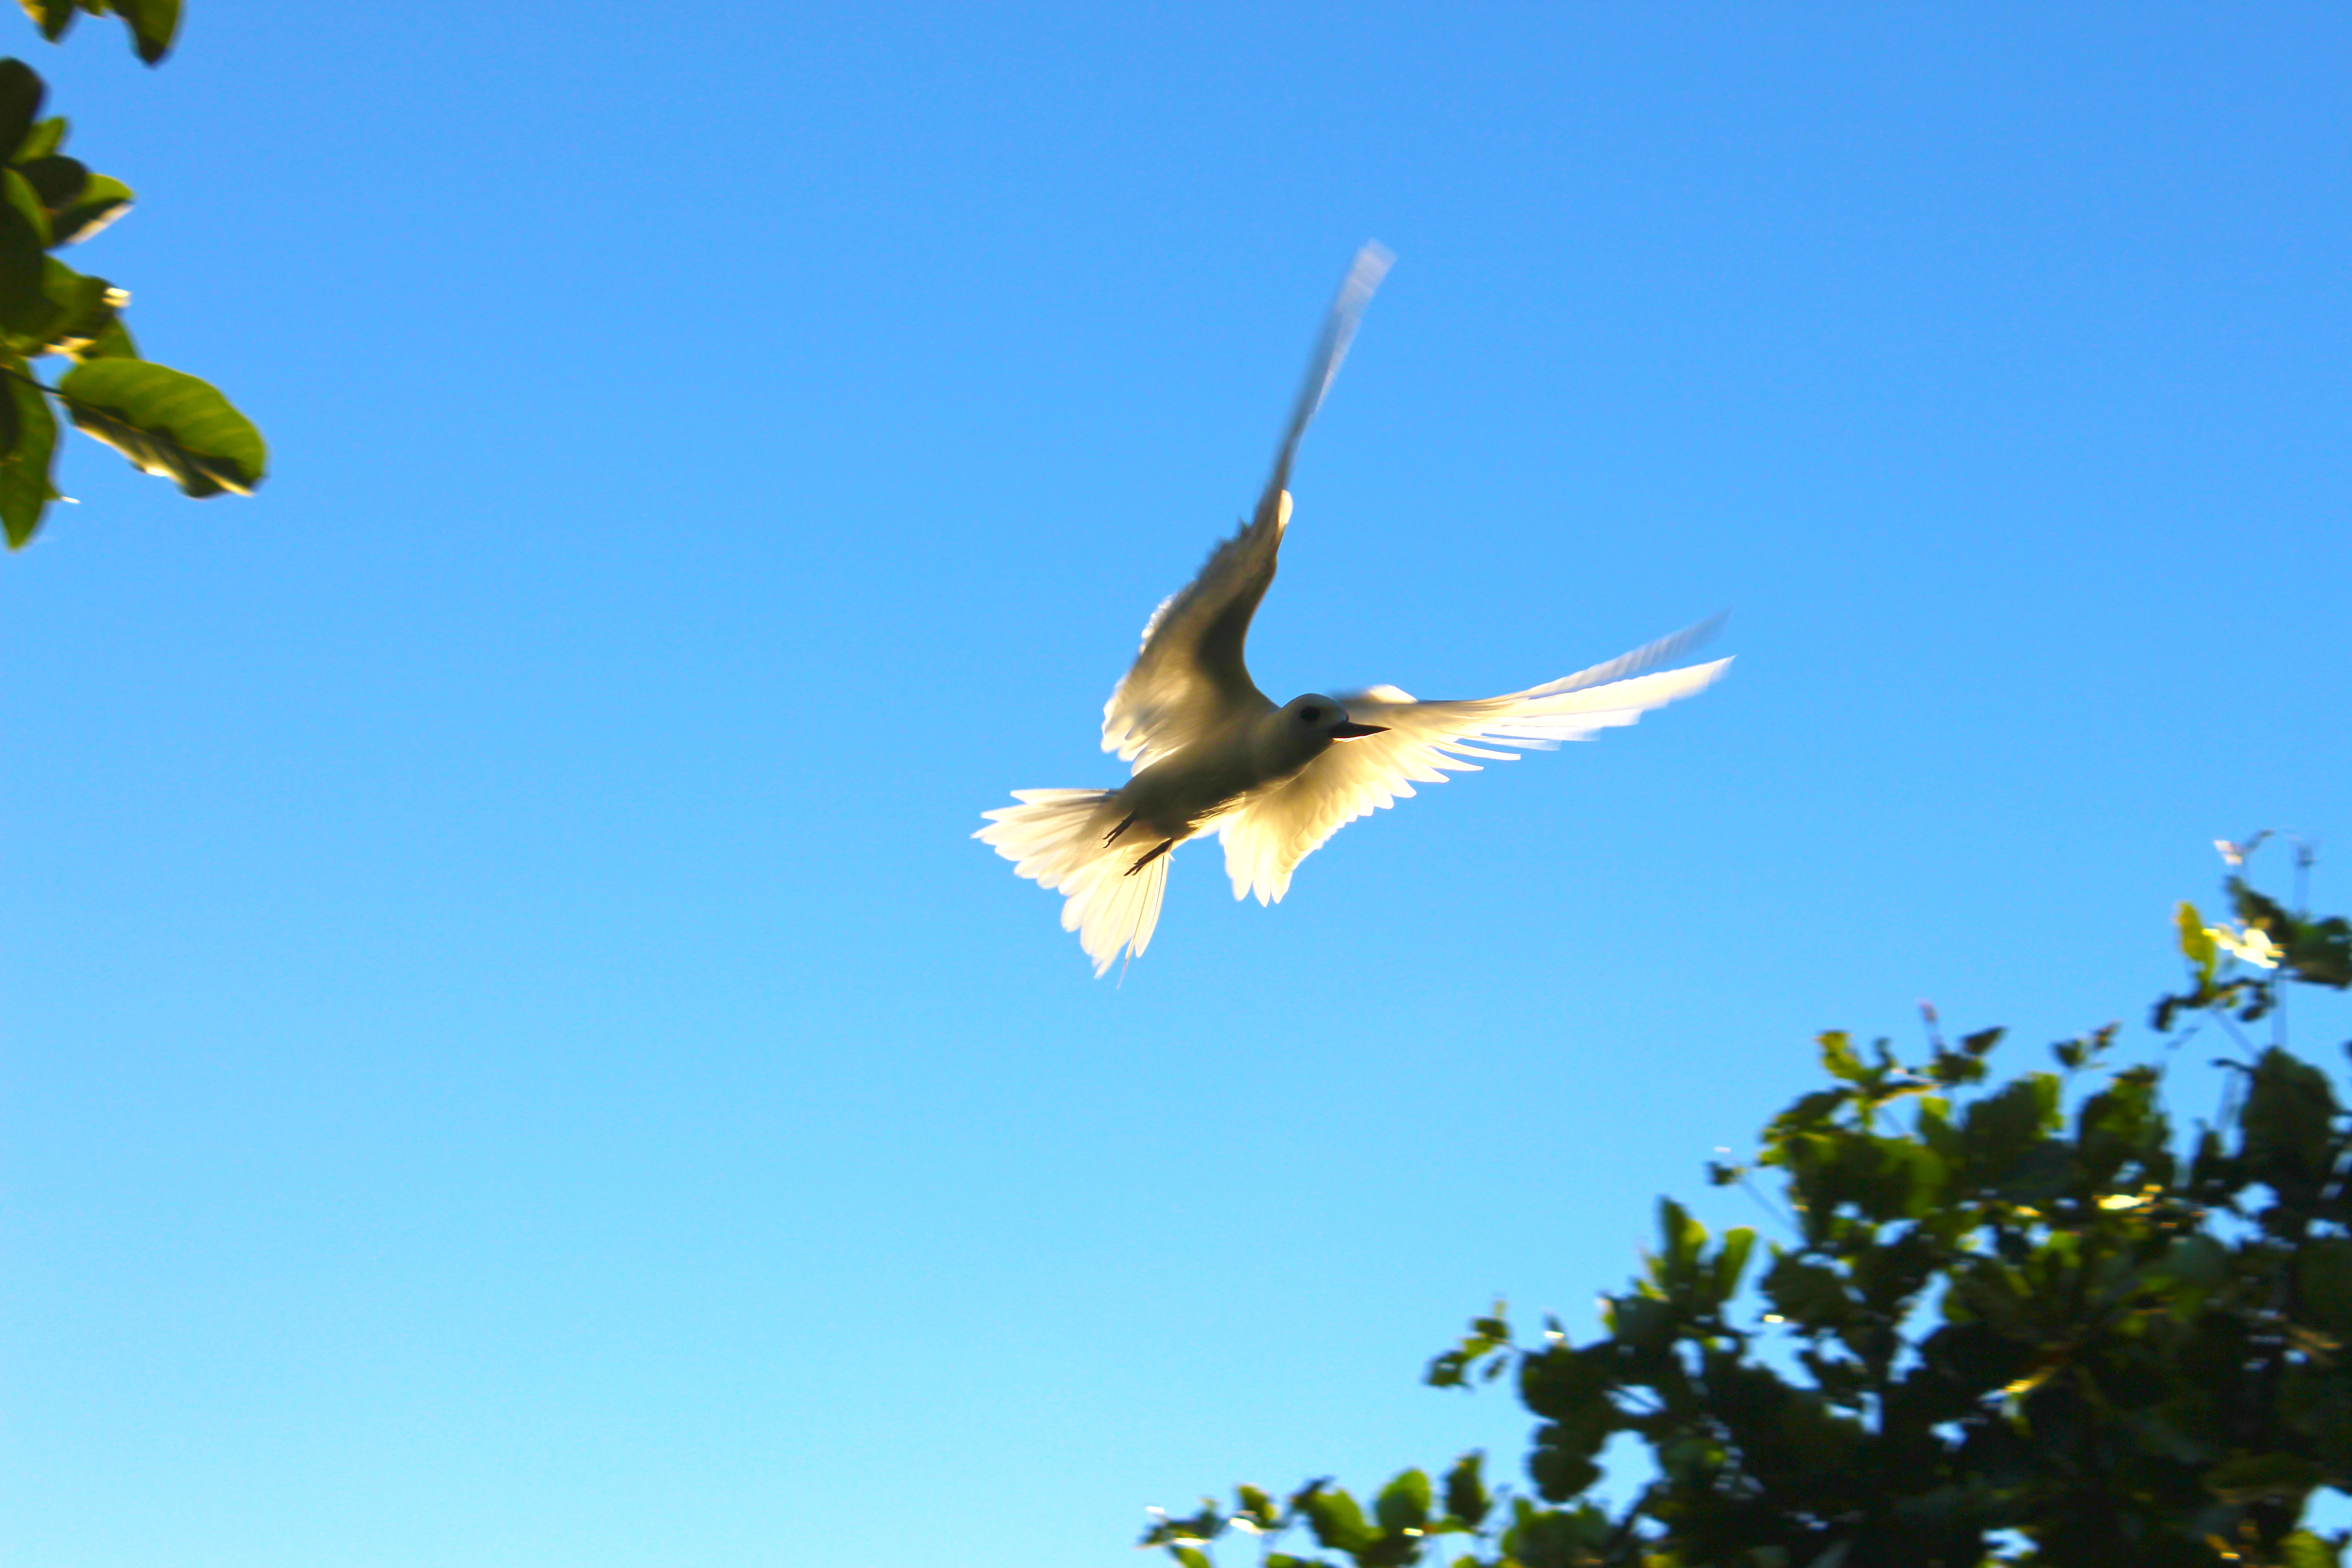
bird, wing, flower, vertebrate, perching bird